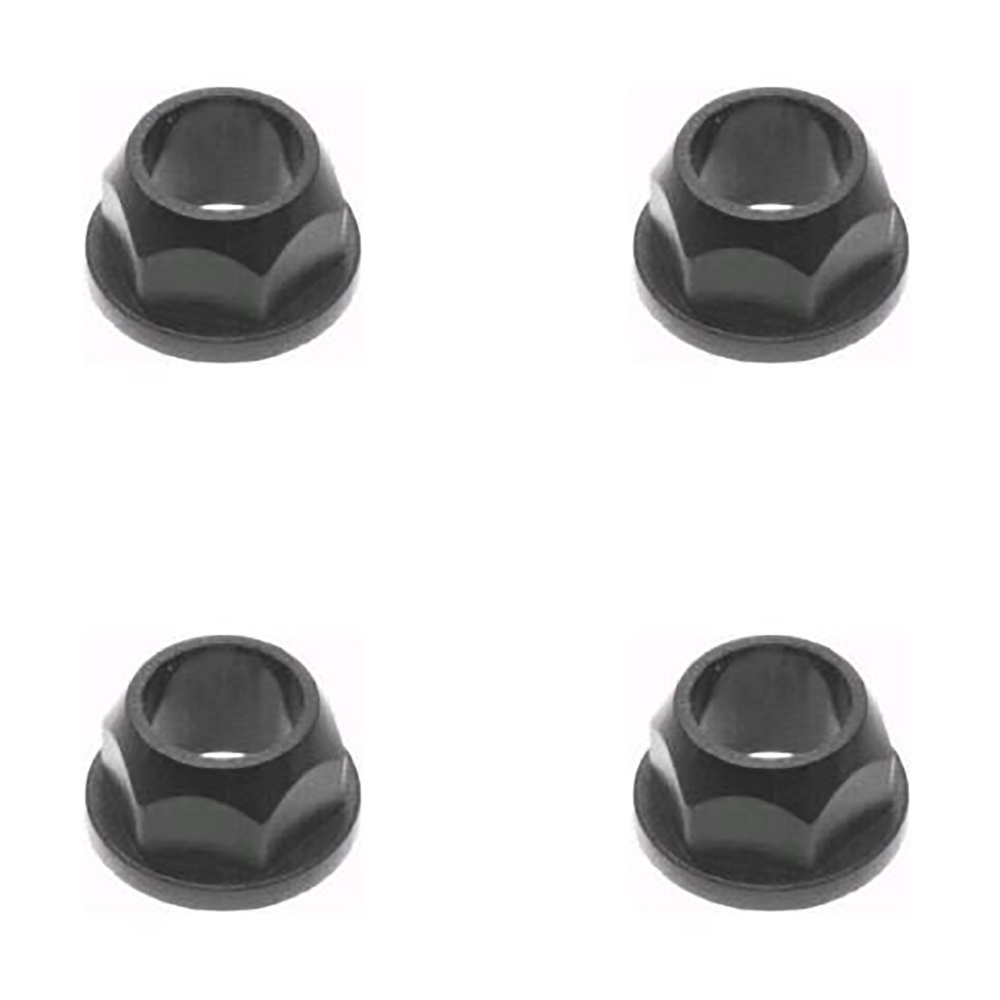
7410225 Four Pack of Hex Flange Bushings Plastic Fits MTD 13514S 13618S 9410225
Brand: AIC Replacement Parts
Four Pack of New Aftermarket Replacement Hex Flange Bushings Fits MTD Lawn Tractor Models: 135-618-000 (1985), 135-620-000 (1985), 135-638-000 (1985), 135-668-000 (1985), 135-669-000 (1985), 135-688-000 (1985), 135-692-000 (1985), 13511S (1985), 13513S (1985), 13514S (1985), 13517S (1985), 13611S (1985), 13618S (1985), 13619S (1985), 13705S (1985), 13785S (1985), 13513C (1986), 13514C (1986), 13517C (1986), 136-501-000 (1986), 136-502-000 (1986), 136-503-000 (1986), 136-504-000 (1986), 136-505-000 (1986), 136-506-000 (1986),136-507-000 (1986), 136-508-000 (1986), 136-511-000 (1986), 136-512-000 (1986), 136-513-000 (1986), 136-514-000 (1986), 136-515-000 (1986) Fits Craftsman Lawn Tractor Models: 247288841, 247288810, 24728902, 247274020, 24727432, 247274320, 247286040, 247289060, 316286040 Tech Info: For 38" & 42" Cuts Includes: Four (4) Height: 5/8" Inner Diameter: 5/8" Outer Diameter: 7/8" Material: Plastic 6-Sided (Hex) Replaces Part Numbers: Fits Cub Cadet: 741-0225, 941-0225, 7410225, 9410225 Fits MTD: 741-0225, 941-0225, 741-0225P, M83541 Fits Toro: 112-0347, 1120347, 482622 Fits Oregon: 45-100, 45100 Fits Prime Line: 7-07456, 707456 Fits Laser: 95051 Available Individually & In Other Multiples - Please See Our Other Listings!
Category: Home & Garden > Lawn & Garden > Outdoor Power Equipment Accessories > Lawn Mower Accessories > Lawn Mower Pulleys & Idlers > Lawn Mower Pulleys